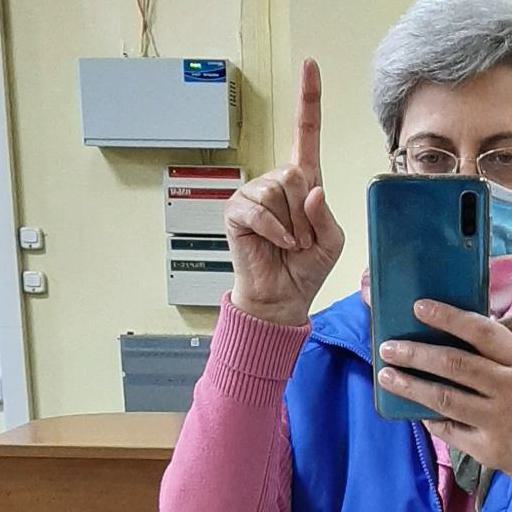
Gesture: one